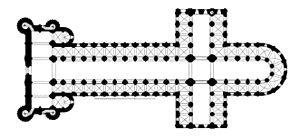
La cathédrale d'Ely est située dans la ville d'Ely dans le Cambridgeshire en Angleterre. Ancienne abbaye saxonne fondée en 673, elle est détruite par les Vikings puis restaurée suivant la Règle de Saint Benoît en 970. Après la conquête de l'Angleterre par les Normands, l'église est reconstruite sous les vocables de Saint Pierre et de la Vierge par l'abbé Siméon et devient le siège d'un évêché en 1109. Après la dissolution des monastères de 1539, Cathedral Church of the Holy and Undivided Trinity of Ely devient l'église mère du diocèse d'Ely, dans la région de l'Est-Anglie.